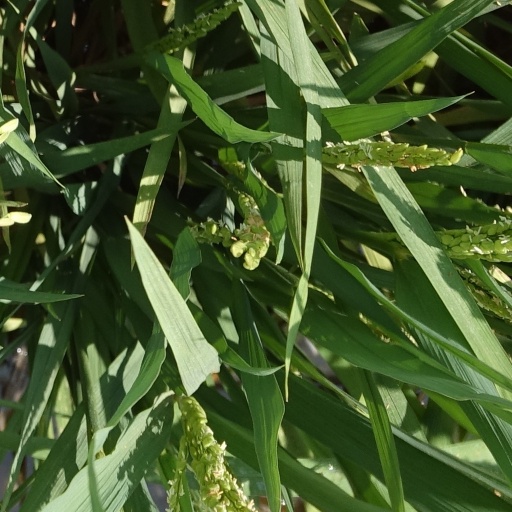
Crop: rice